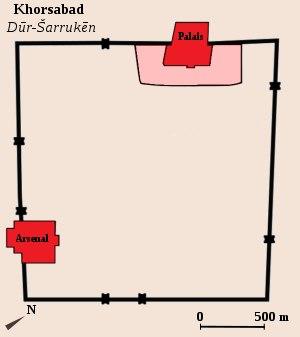
Dur-Sharrukin, située près de l'actuel village de Khorsabad dans le Nord de l'Irak, à environ 15 km de Mossoul, est une des capitales de l'ancienne Assyrie. Inaugurée en 707 av. J.-C. par le roi Sargon II, la ville est délaissée, en partie inachevée, à sa mort en 705 au profit de la nouvelle capitale, Ninive.